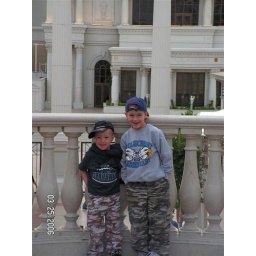
my cute boys again, in Las Vegas at Cesars